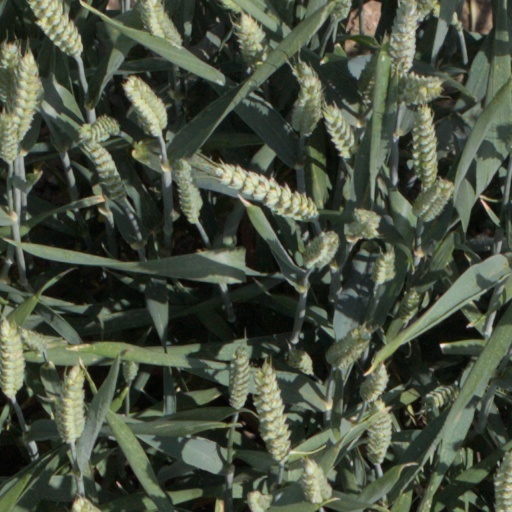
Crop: wheat